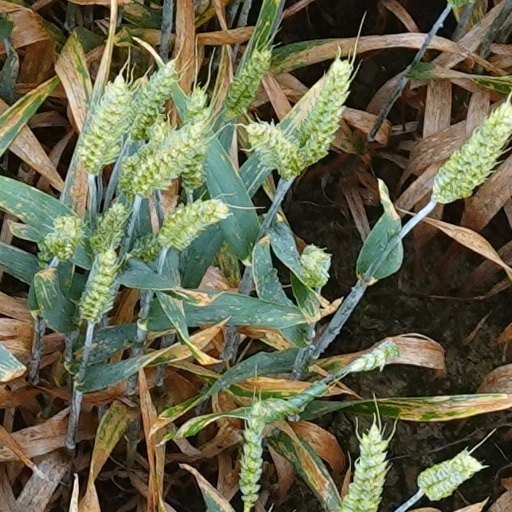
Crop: wheat